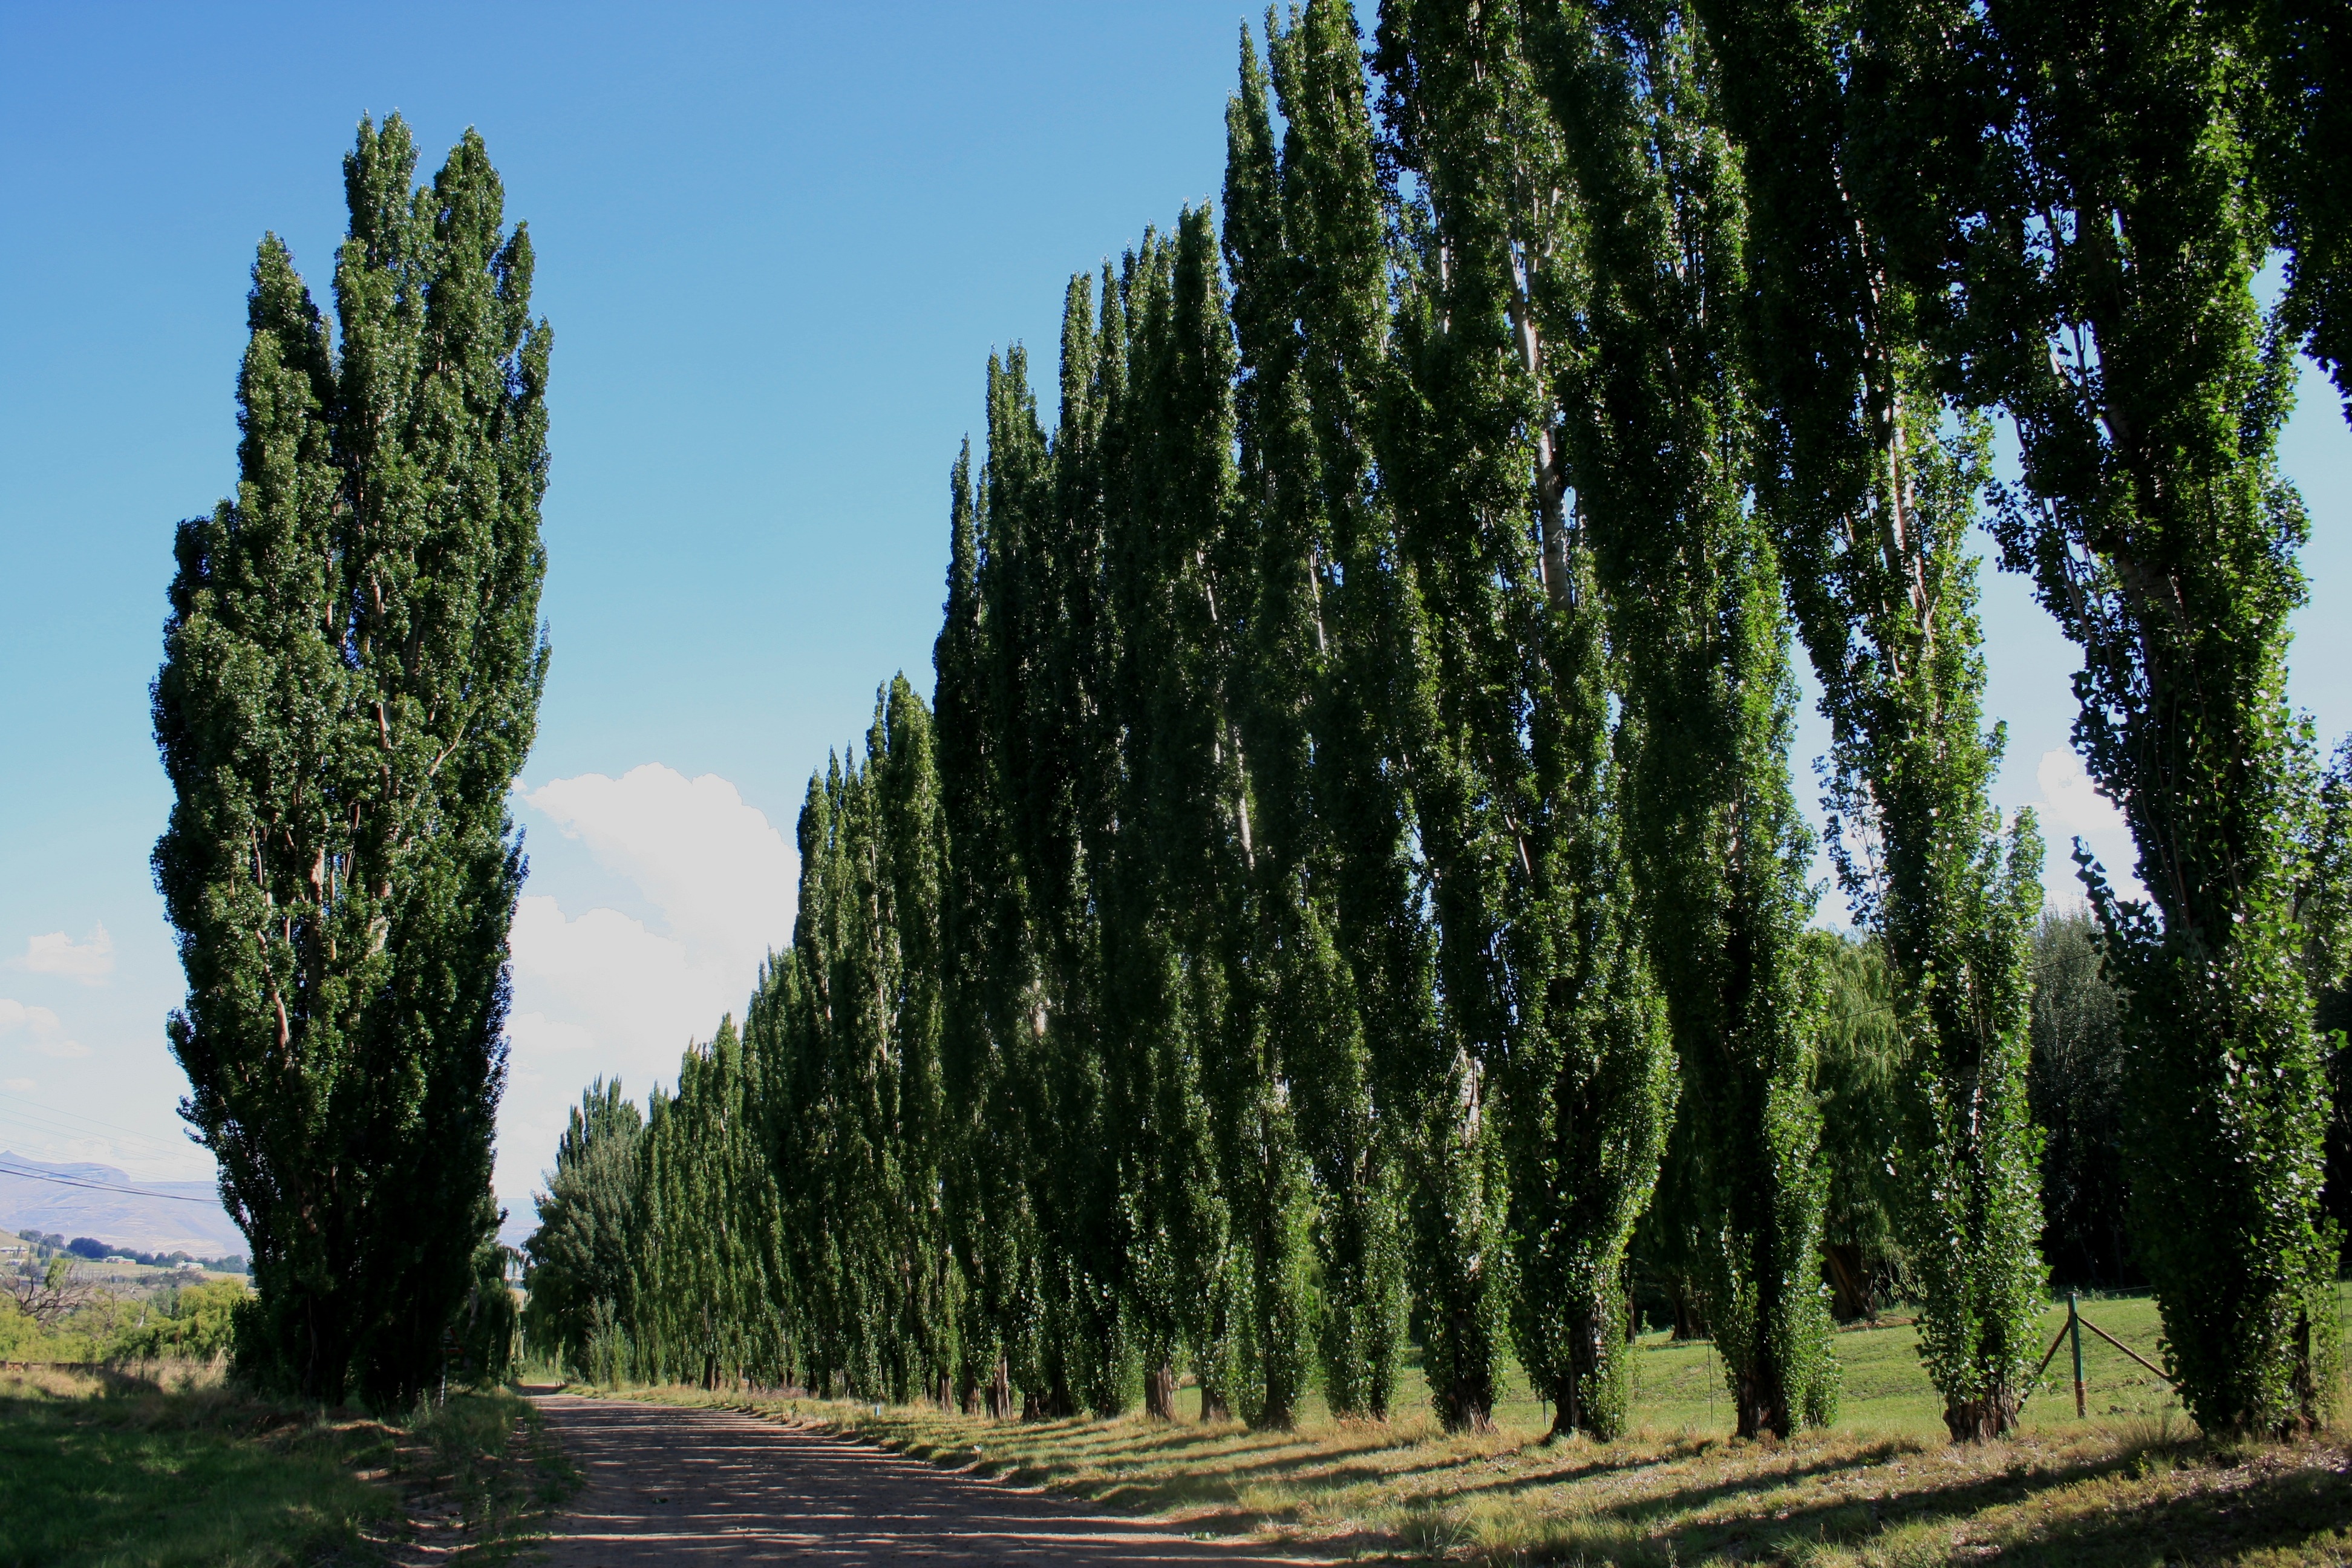
tree, nature, forest, grass, wilderness, mountain, plant, meadow, dirt road, green, evergreen, fir, ridge, blue sky, conifer, spruce, grove, woodland, habitat, larch, ecosystem, biome, green trees, natural environment, woody plant, temperate broadleaf and mixed forest, temperate coniferous forest, land plant, clarens countryside, rows of trees, trees along road, lombardy poplar trees